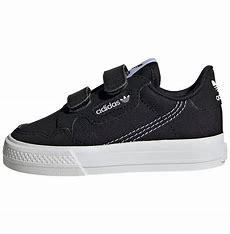
Brand: Adidas
Model: Continental Vulc